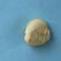
Maize quality: Bad